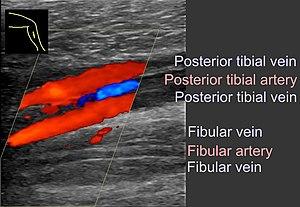
En anatomie, les veines fibulaires sont des veines accompagnant de l'artère fibulaire.